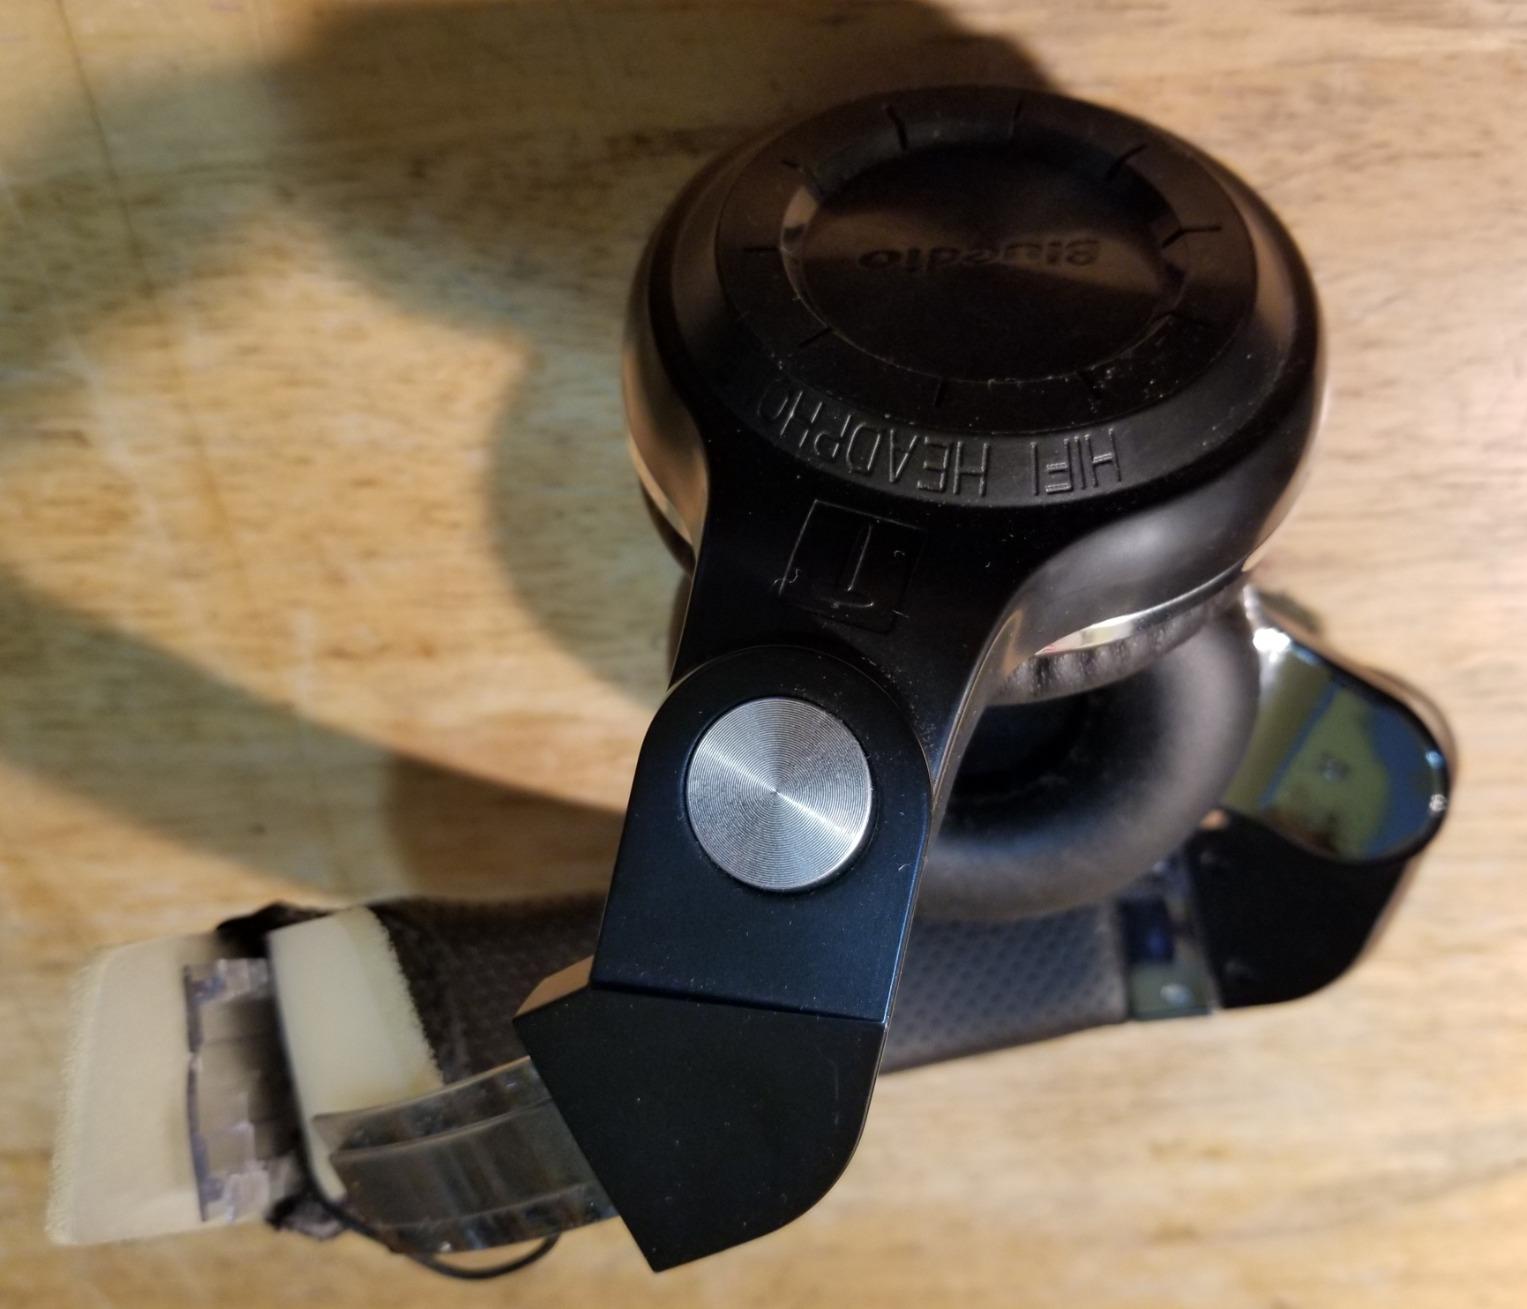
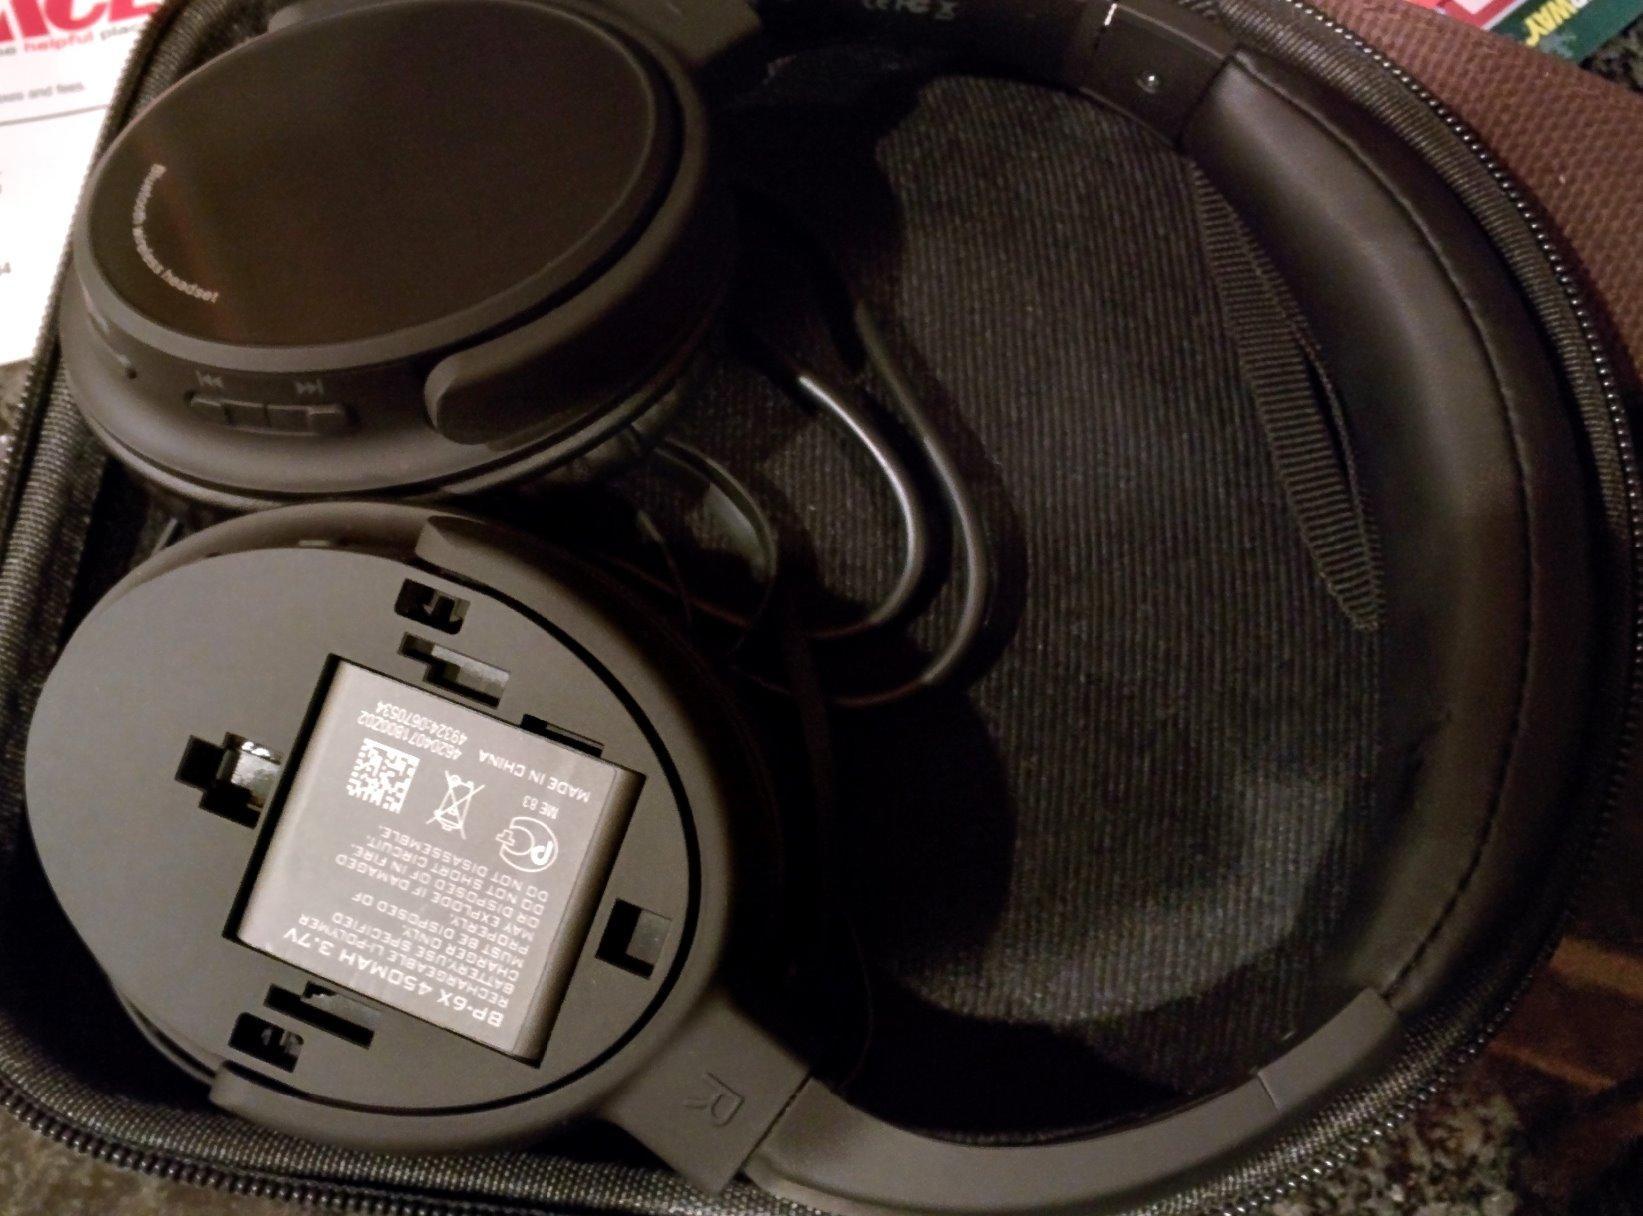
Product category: headphones
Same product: no